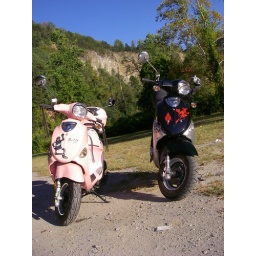
Buddys with rock wall in background